Answer in natural language. Consider the 3D positions of the objects in the scene and not just the 2D positions in the image. Is the centerpoint of  white minimalist bed at a higher height than black colour leather armchair? Choose between the following options: yes or no
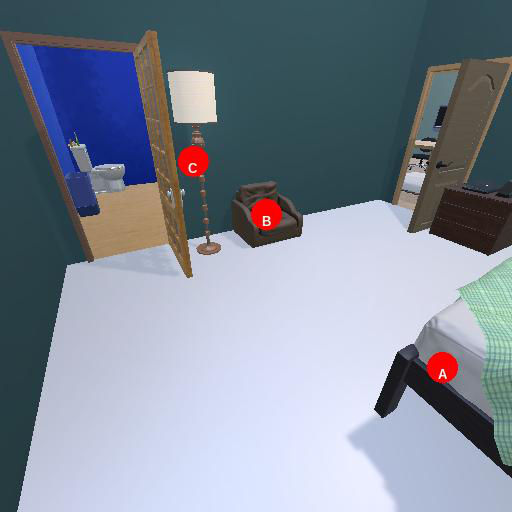
<answer>yes</answer>